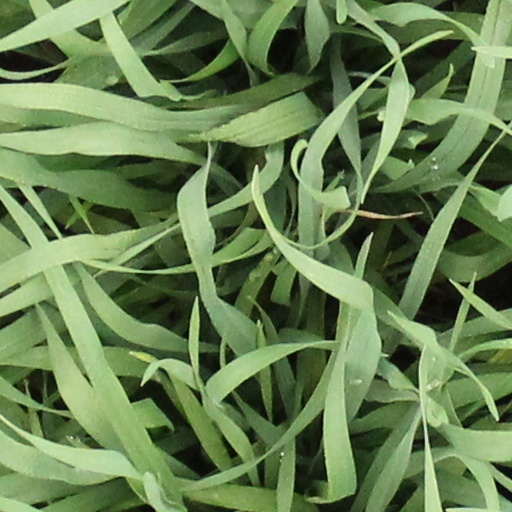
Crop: wheat